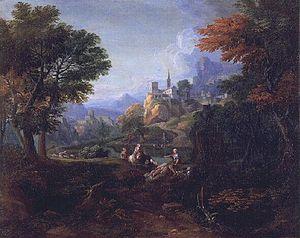
Gabriel Allegrain, né à Paris le 25 février 1679 et mort dans la même ville le 24 février 1748, est un peintre paysagiste français.